Don Bosco School, Manila

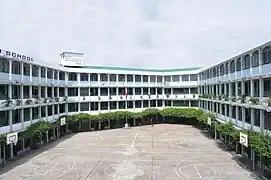
Don Bosco School Quadrangle Pre-Skyroof (2015)

Don Bosco School Manila is situated on a 0.56 hectare-sized land. The school has the following facilities: